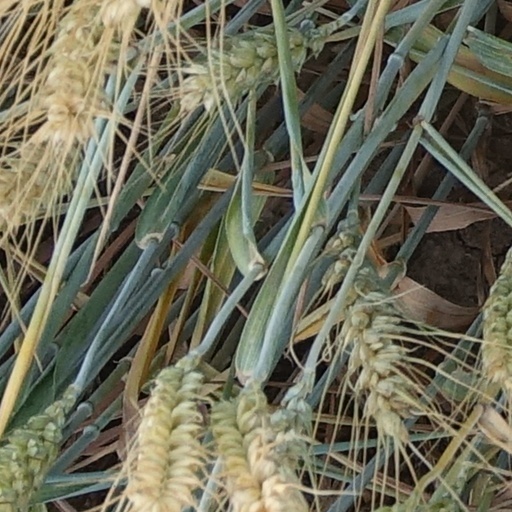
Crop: wheat